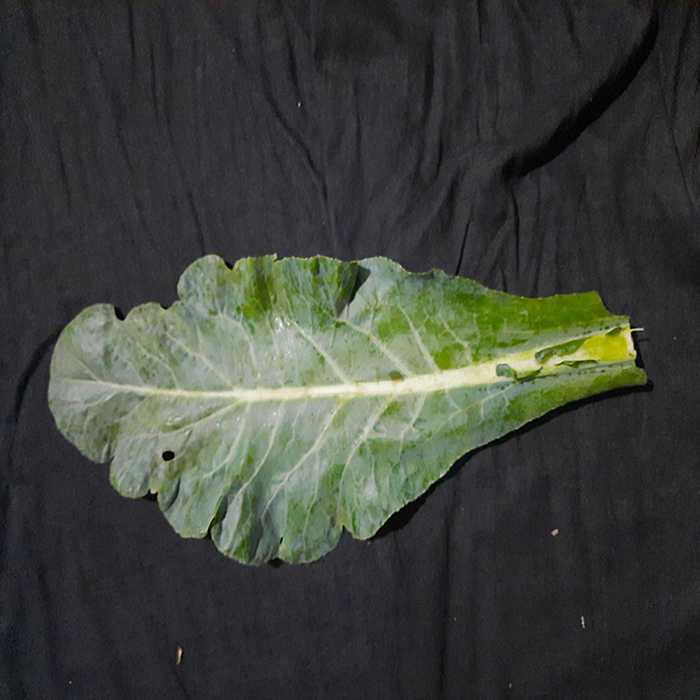
Plant: Cauliflower
Label: Fresh leaf